Maximilian I of Mexico

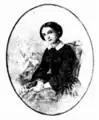
Maximilian's first love: Viktoria Keșco (1835-1856), aunt of Queen Natalie of Serbia

During revolutionary unrest in Europe in 1848, Emperor Ferdinand abdicated in favor of Maximilian's older brother Franz Joseph. Maximilian accompanied his brother on campaigns to put down rebellions throughout the empire. Only in 1849 would the revolution be stamped out in Austria, with hundreds of rebels executed and thousands imprisoned. Maximilian was horrified at what he regarded as senseless brutality and openly complained about it. He would later remark, "We call our age the Age of Enlightenment, but there are cities in Europe where, in the future, men will look back in horror and amazement at the injustice of tribunals, which in a spirit of vengeance condemned to death those whose only crime lay in wanting something different to the arbitrary rule of governments which placed themselves above the law."